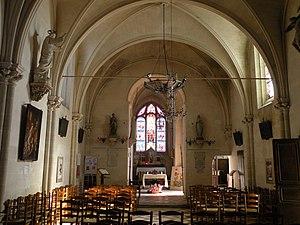
Église Saint-Étienne Bouconvillers
L'église Saint-Étienne est une église catholique située à Bouconvillers, en France. C'est l'unique église du Vexin français à posséder un clocher roman carré au premier étage et octogonal au second étage, coiffé d'une flèche en pierre. Le croisillon nord et l'archivolte du portail sont également romans, ainsi que les murs de la nef, qui a toutefois perdu toute son authenticité avec une restauration de 1877/1878. Elle ne possède plus aucune baie d'origine, et est désormais recouverte de voûtes d'ogives néogothiques. Les autres parties de l'église sont dans le même cas, et des deux chapelles latérales gothiques, tout ce qui subsiste d'origine sont trois baies. Le chœur, le clocher et le portail roman sont inscrits monument historique par arrêté du 18 mars 1927. Elle est affiliée à la paroisse Saint-François-d'Assise du Vexin.